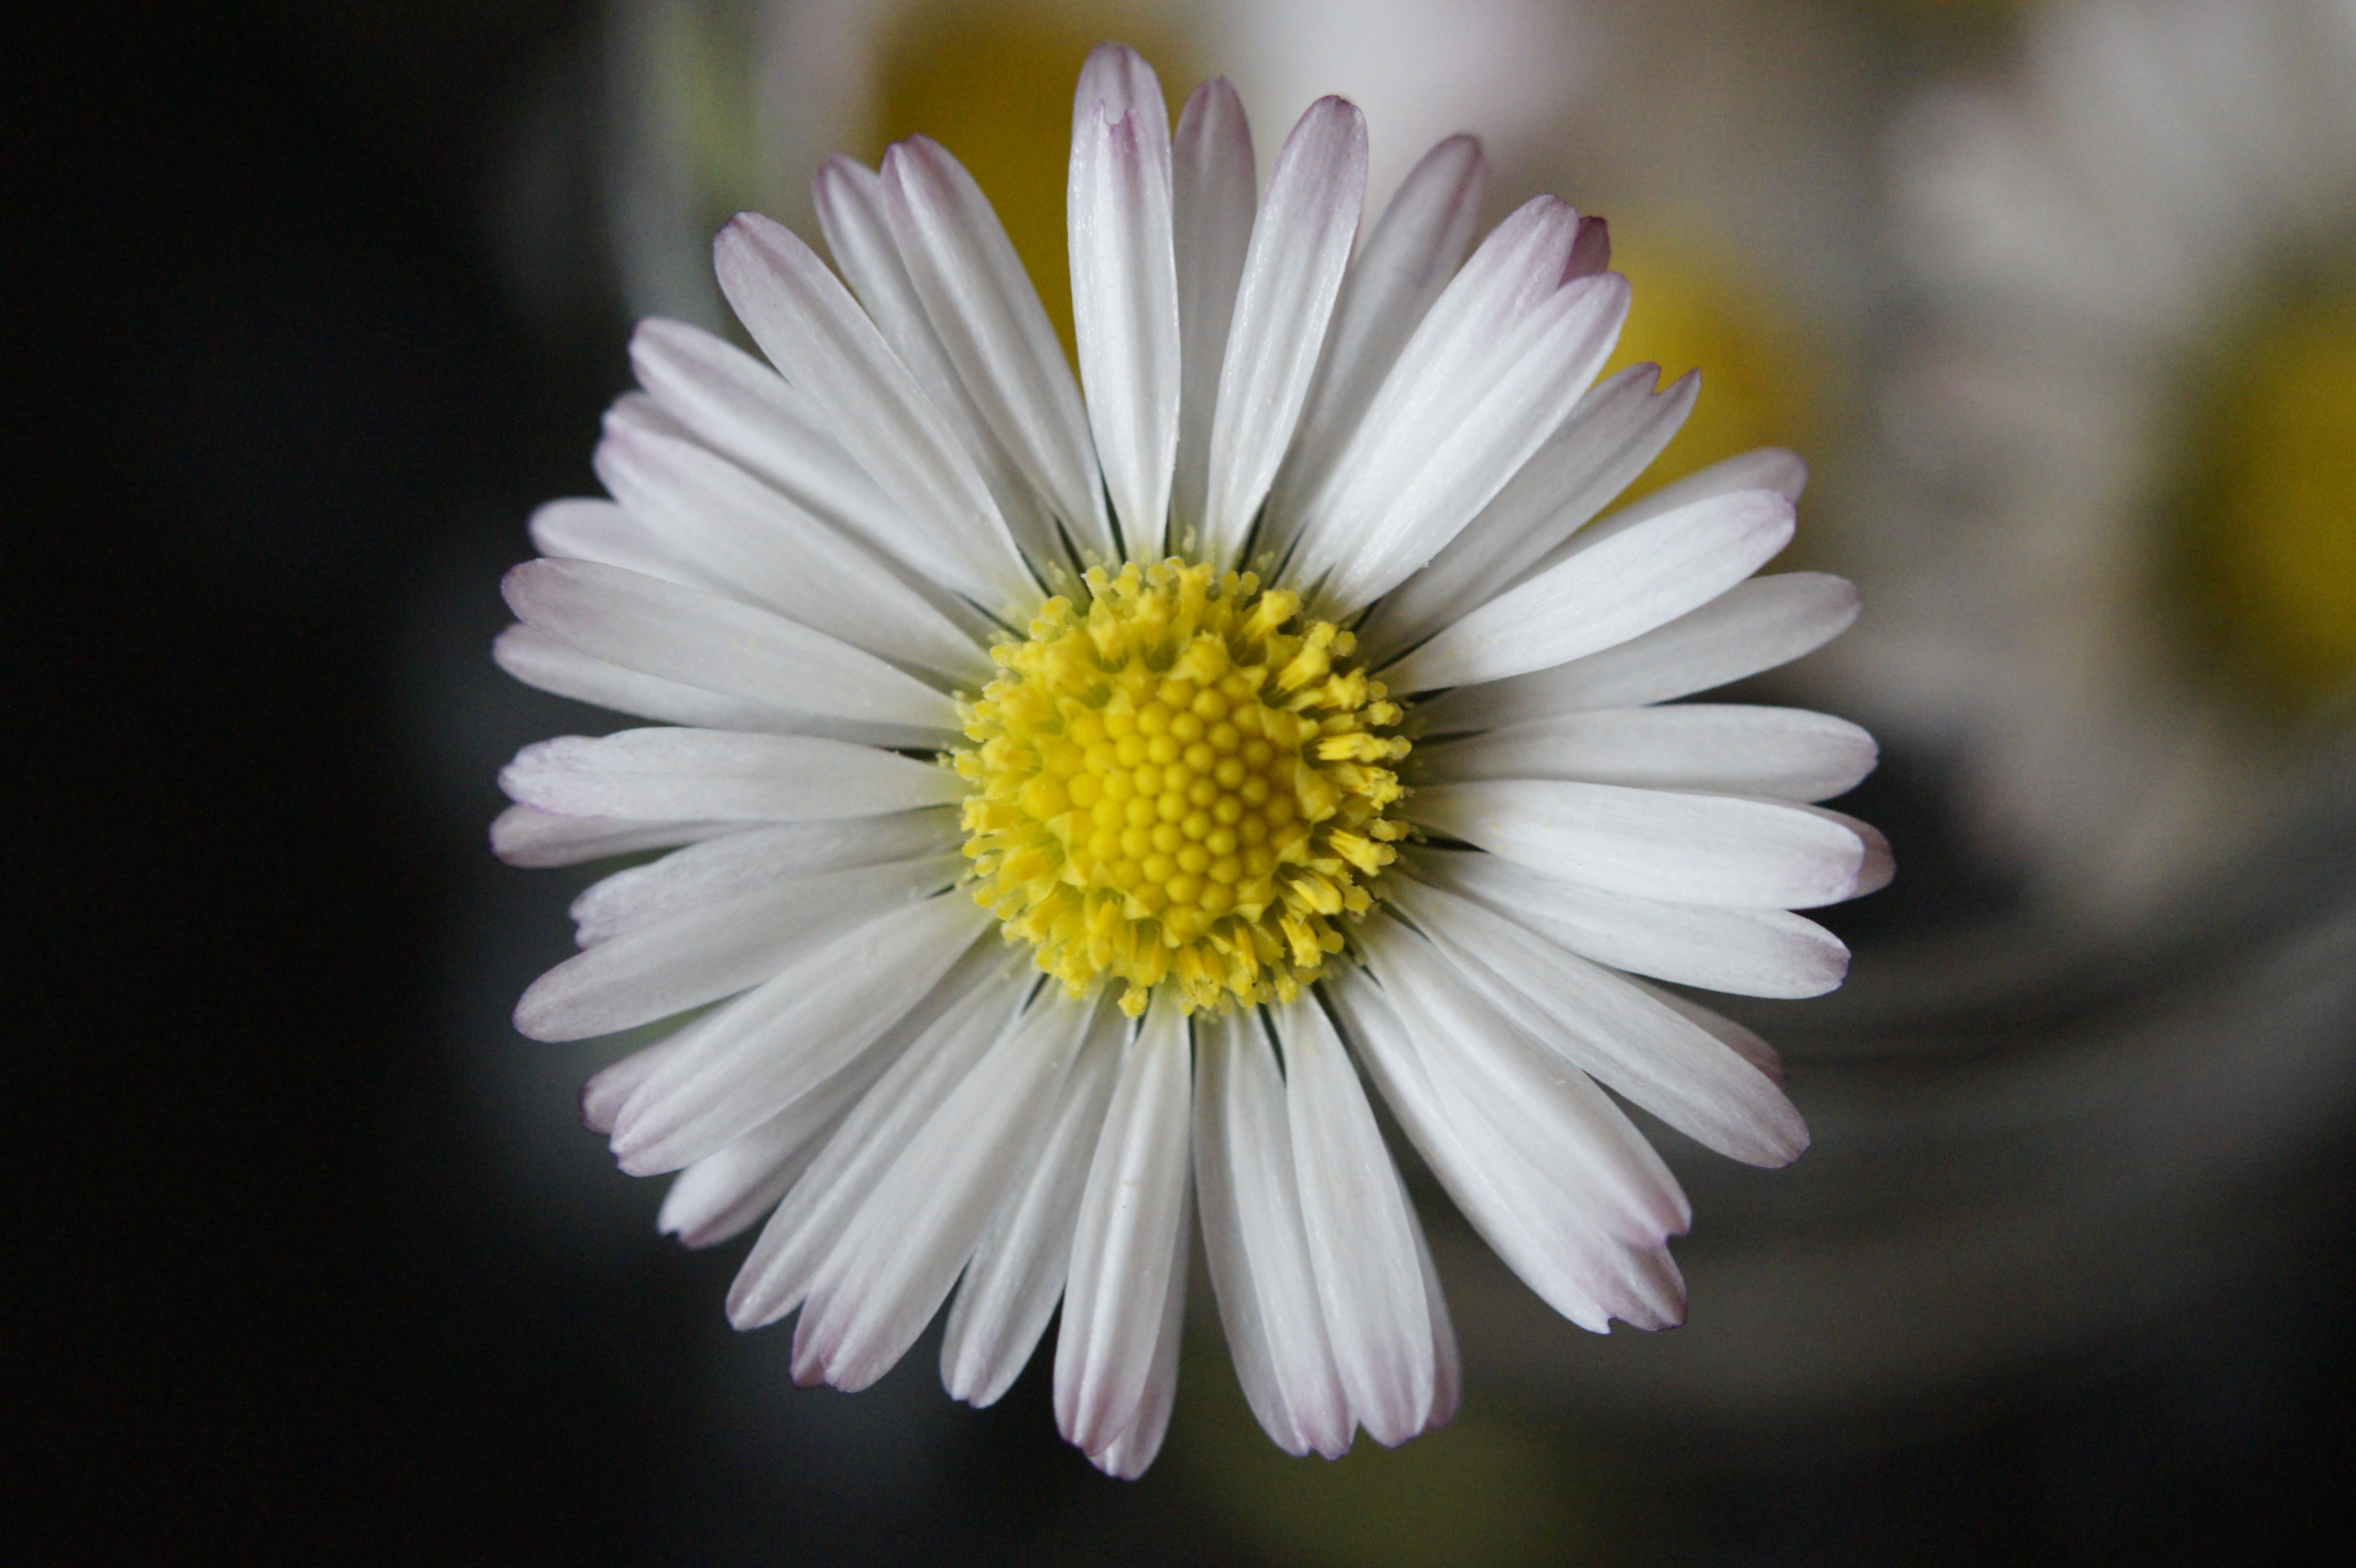
blossom, plant, white, photography, flower, petal, bloom, daisy, yellow, close, flora, wildflower, close up, pointed flower, tender, macro photography, flowering plant, grassland plants, daisy family, oxeye daisy, plant stem, land plant, marguerite daisy, chrysanths